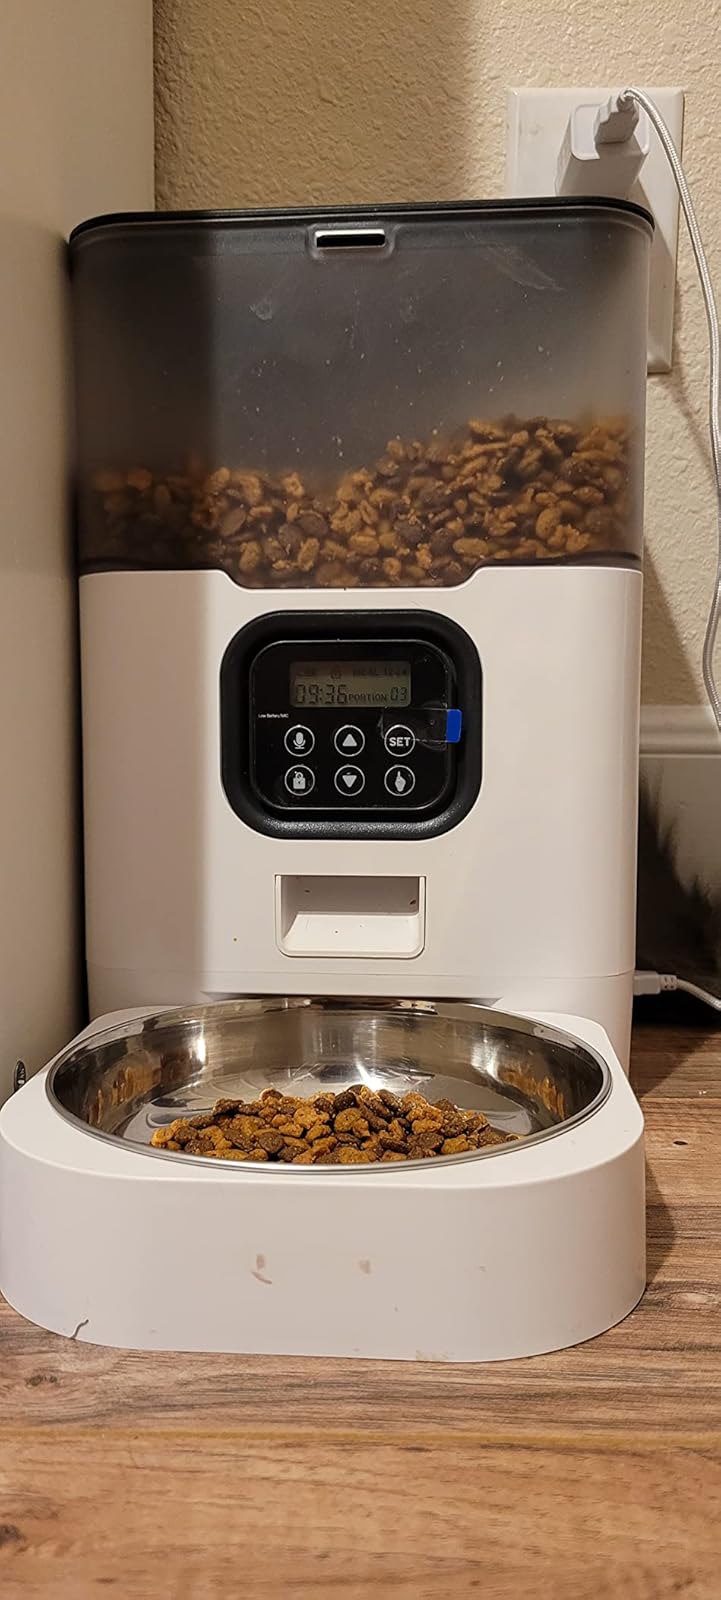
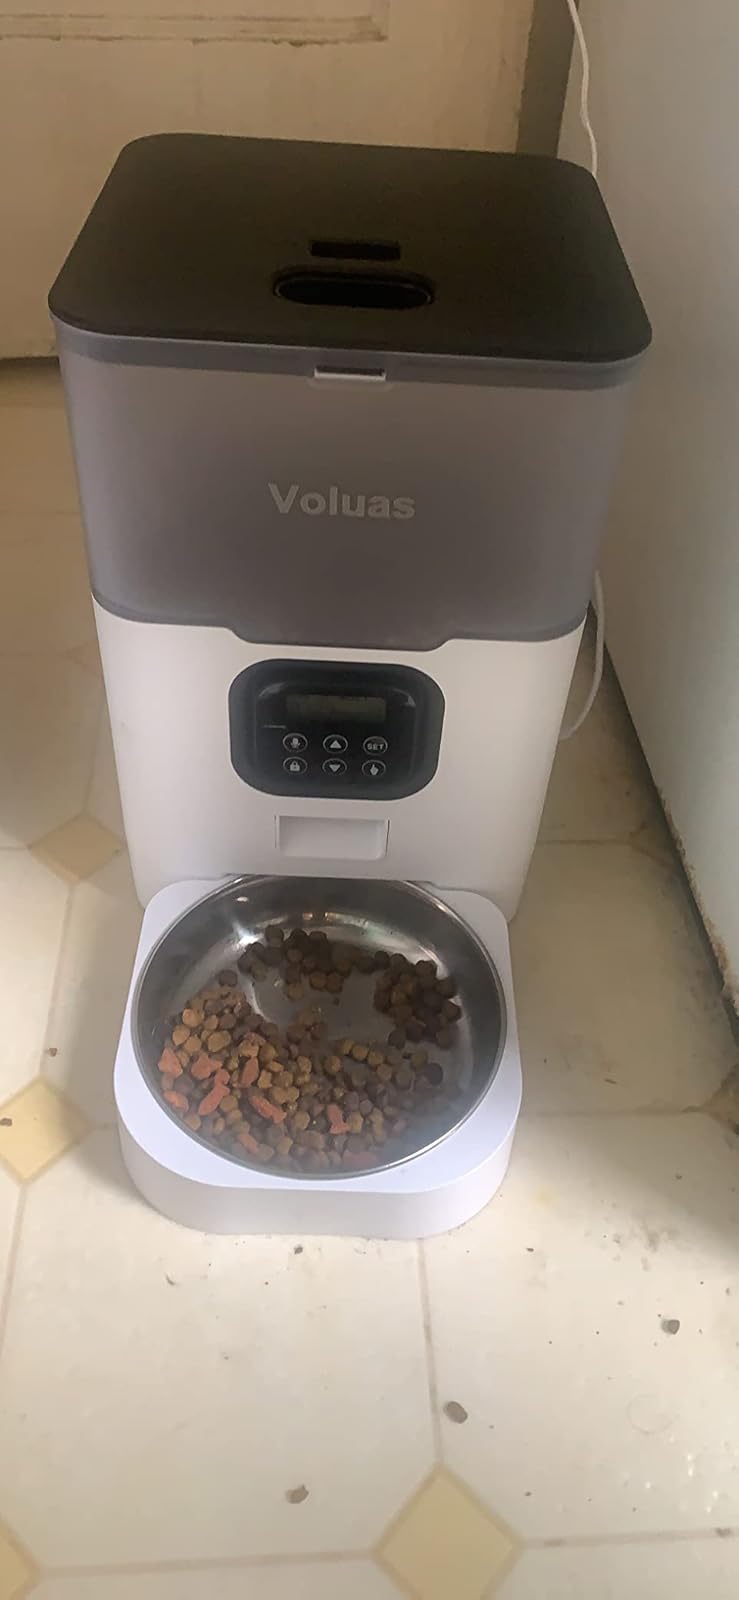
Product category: items_feeder
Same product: yes